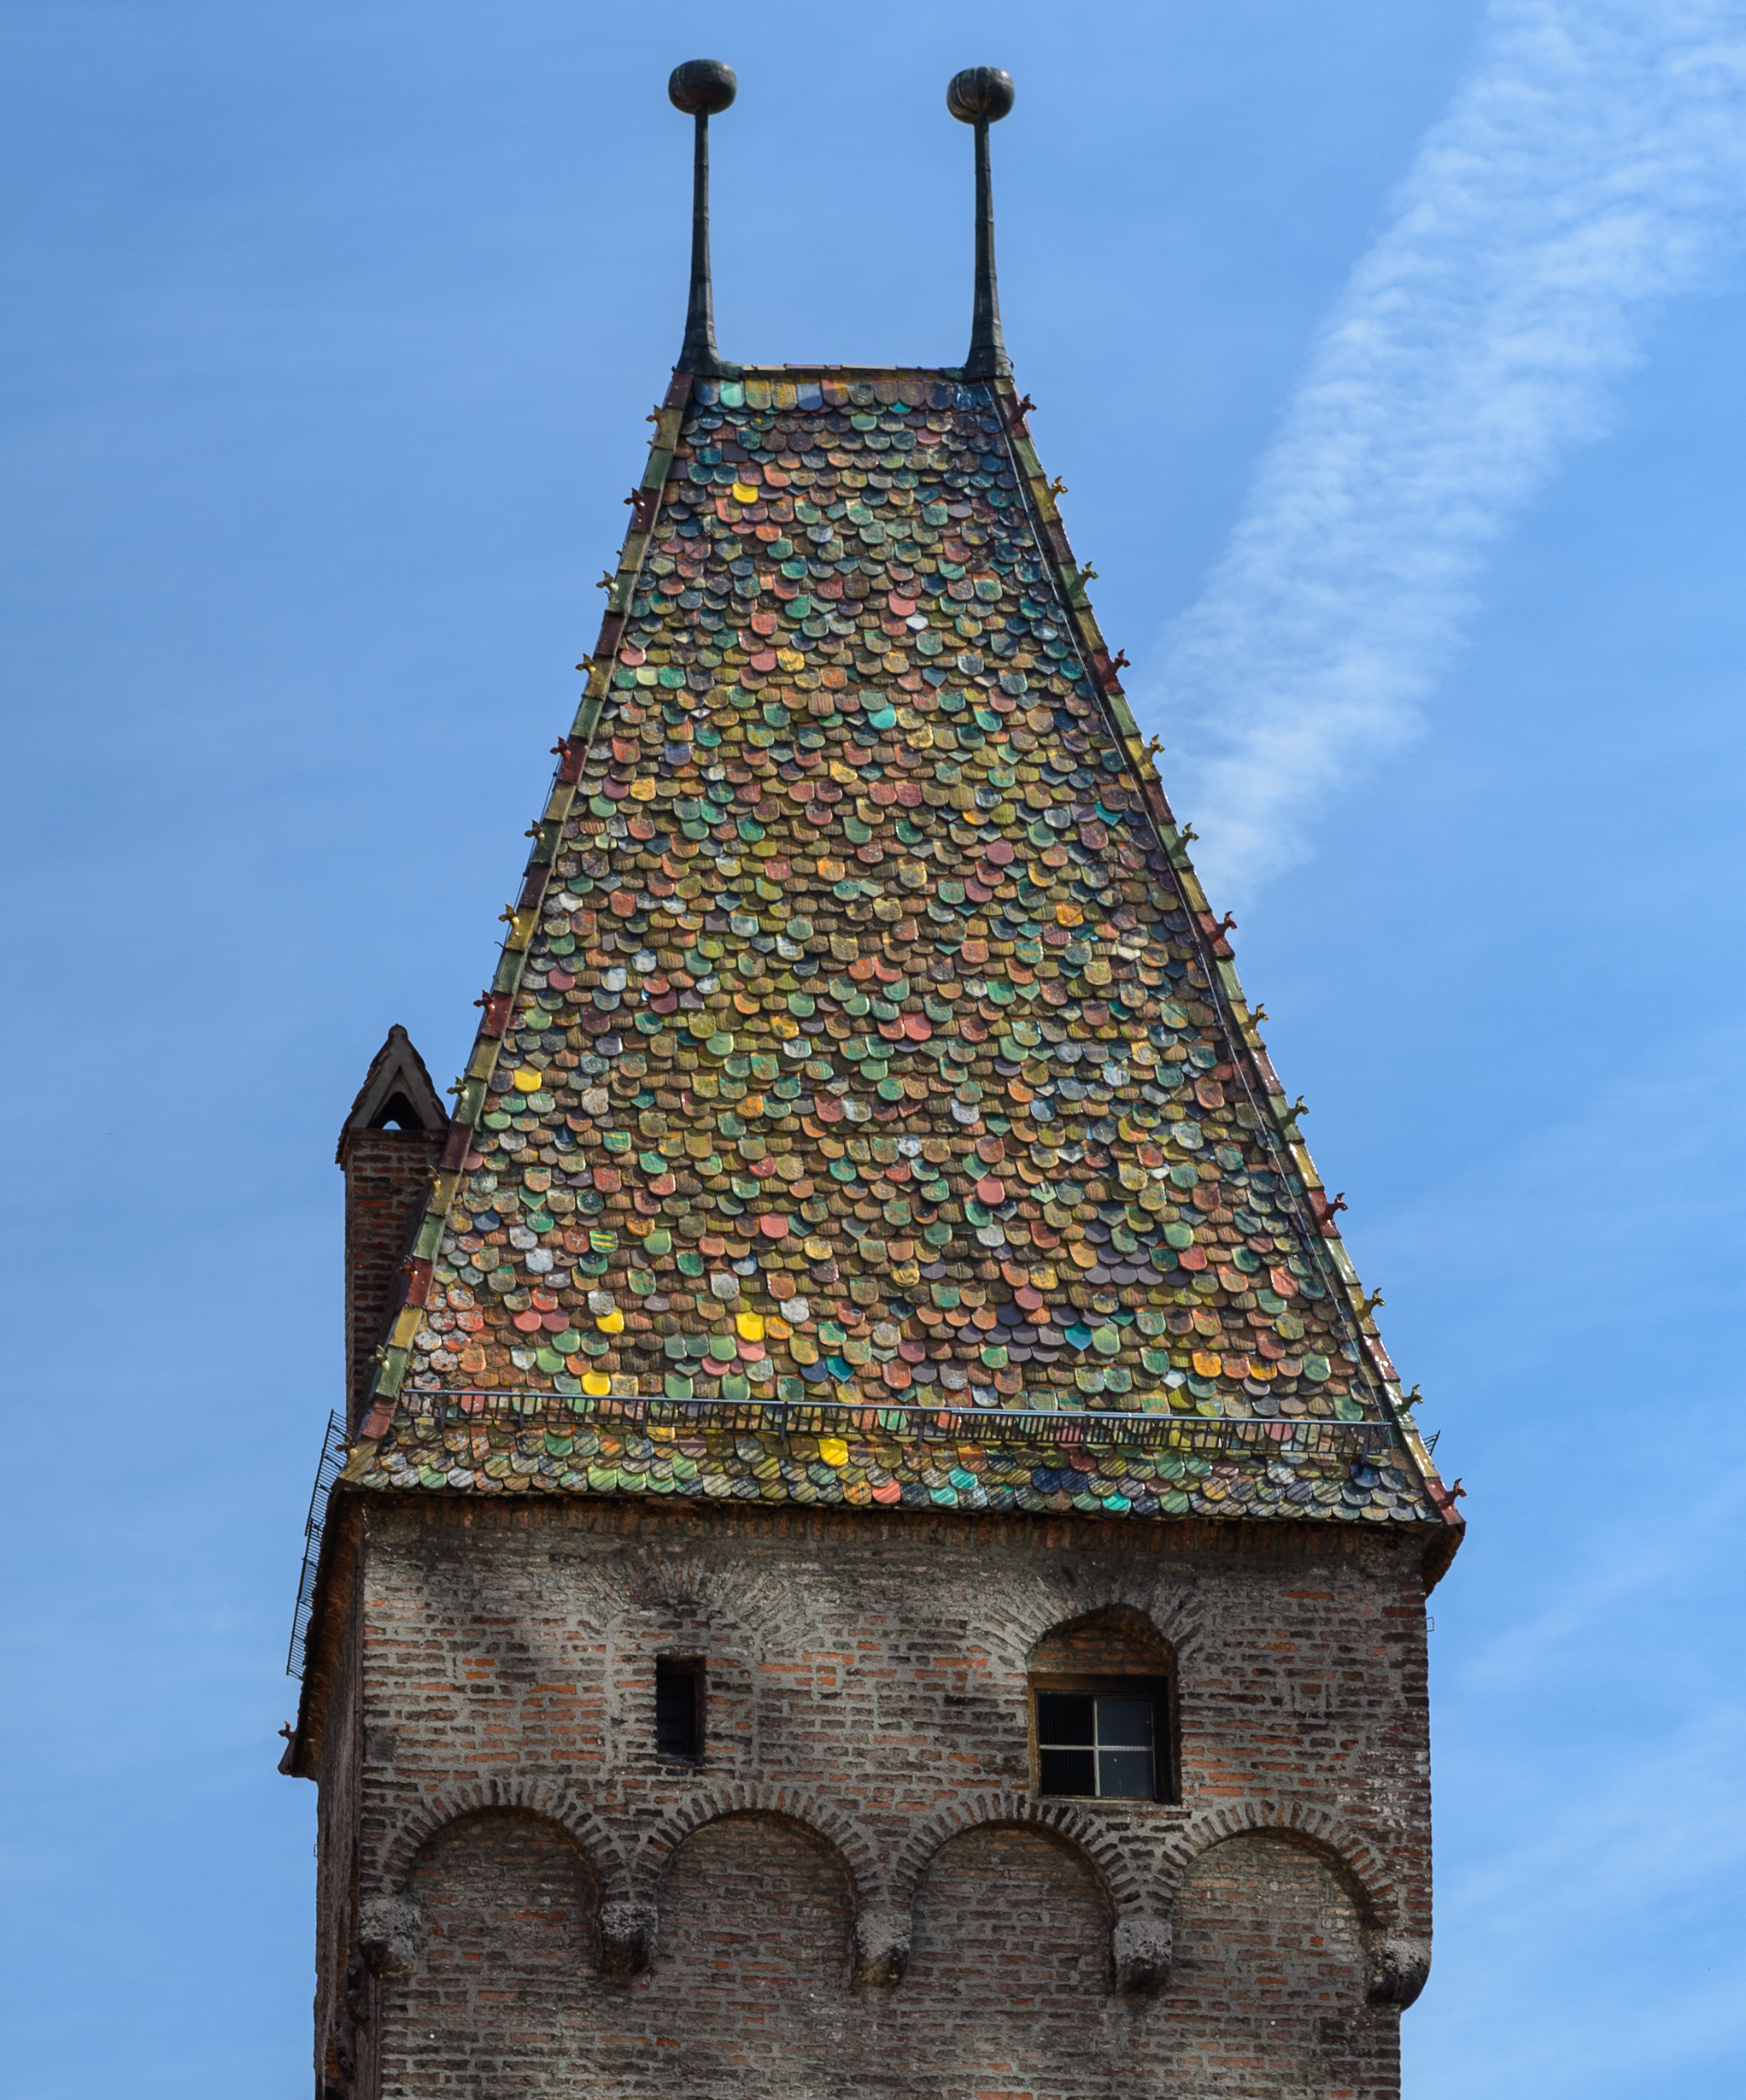
building, tower, landmark, church, chapel, nikon, place of worship, bell tower, spire, steeple, nikond4, d4, ulm